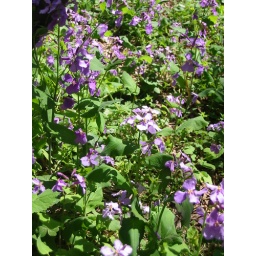
also tiger hill park--this purple flowers were blooming all over the place